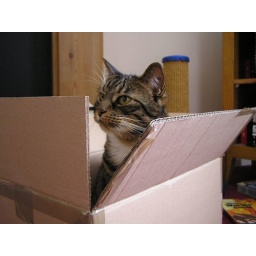
This is the box that my coffee grinder came in - it's a perfect cat size!